Hero Cycles

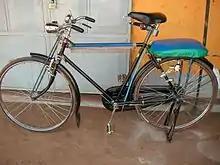
A bike from Hero Cycles, photo taken in Uganda

Hero Cycles was established in 1956 in Ludhiana Punjab, manufacturing bicycle components. Today, Hero Cycles is one of the world's largest manufacturers of bicycles, producing 18390 cycles per day. Hero Cycles Ltd. is part of Hero Motors Company. In 2016 Hero cycles exported to over 70 countries world-wide. The company is ISO9001 & ISO14001 certified.